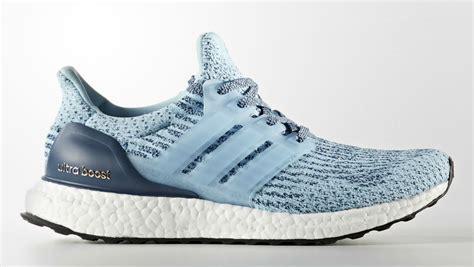
Brand: Adidas
Model: Ultraboost